Ace Bailey

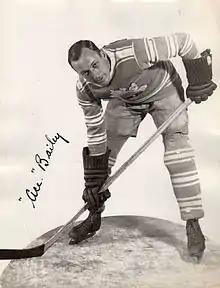
Bailey in 1934

Irvine Wallace "Ace" Bailey (July 3, 1903 – April 7, 1992) was a Canadian professional ice hockey player. He played for the Toronto Maple Leafs for eight seasons, from 1926–1933. His playing career ended with a hit from Eddie Shore in a game against the Boston Bruins; he was severely injured with a fractured skull when Shore hit Bailey from behind in retaliation for a check by teammate King Clancy. Bailey fell, fracturing his skull upon hitting the ice, and was knocked unconscious. Ace is the first professional sports player to have a jersey number retired in his honor and he is the only Toronto Maple Leafs player to wear the number 6. Bailey led the NHL in scoring in 1929, and was inducted into the Hockey Hall of Fame in 1975.